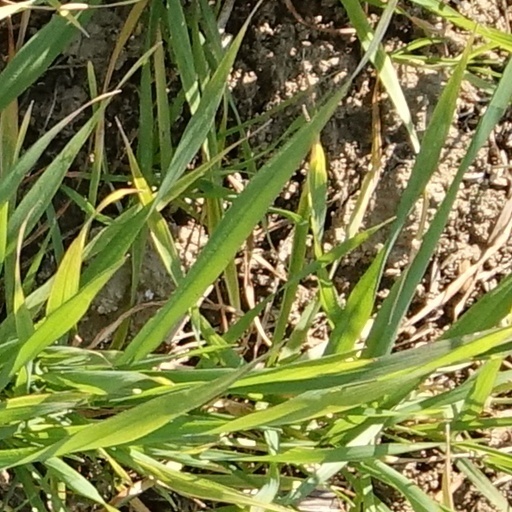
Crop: wheat